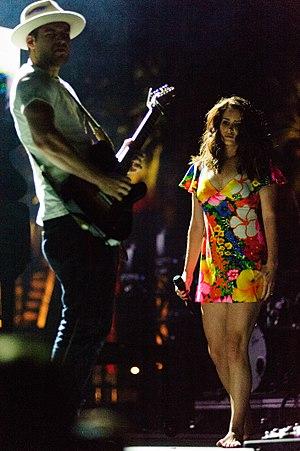
Elizabeth Woolridge Grant, dite Lana Del Rey, née le 21 juin 1985 à New York, est une autrice-compositrice-interprète américaine. Ses chansons font régulièrement référence à la culture pop et rock, en particulier à l'americana des années 1950 et 1960. Elle a également été créditée pour avoir popularisé le genre sadcore auprès du grand public.